Gurjar Aandolan

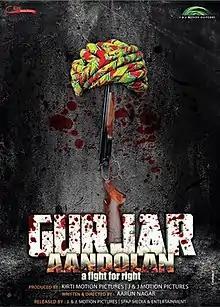
Film poster

Gurjar Aandolan is a 2014 Indian action film based on the 2008 Gurjar agitation in Rajasthan written and directed by Aarun Nagar and produced by Kirti Motion Pictures under his banner. It stars Aarun Nagar, Surendra Pal, Mushtaq Khan, Ehsan Khan, Leena Kapoor, Ali Khan, Rajendra Singh, Gurjar Bali and Ravi Verma. It was theatrically released on 17 October 2014.